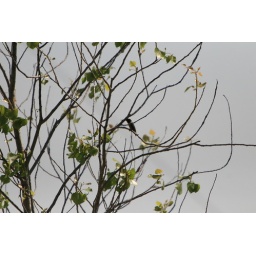
bird in a tree